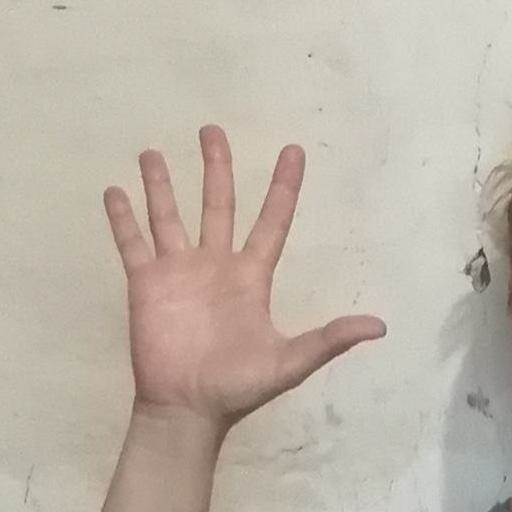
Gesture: palm